Extradition

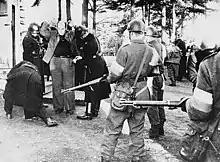
Swedish extradition of German and Baltic soldiers to the Soviet Union in January 1946

In an extradition, one jurisdiction delivers a person accused or convicted of committing a crime in another jurisdiction, into the custody of the other's law enforcement. It is a cooperative law enforcement procedure between the two jurisdictions, and depends on the arrangements made between them. In addition to legal aspects of the process, extradition also involves the physical transfer of custody of the person being extradited to the legal authority of the requesting jurisdiction.